Ada Cambridge

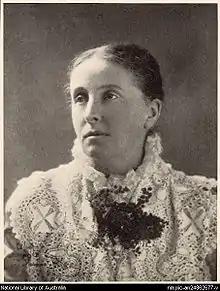

Ada Cambridge (21 November 1844 – 19 July 1926), later known as Ada Cross, was an English-born Australian writer. She wrote more than 25 works of fiction, three volumes of poetry and two autobiographical works. Many of her novels were serialised in Australian newspapers but never published in book form. While she was known to friends and family by her married name, Ada Cross, her newspaper readers knew her as "A.C." She later reverted to her maiden name, Ada Cambridge, and that is how she is known today.